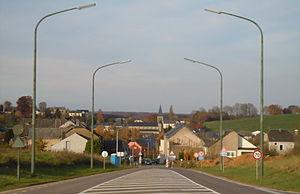
Sterpenich (Belgique) vu du sud.
Sterpenich est un village de la ville belge d’Arlon située en Région wallonne dans la province de Luxembourg.